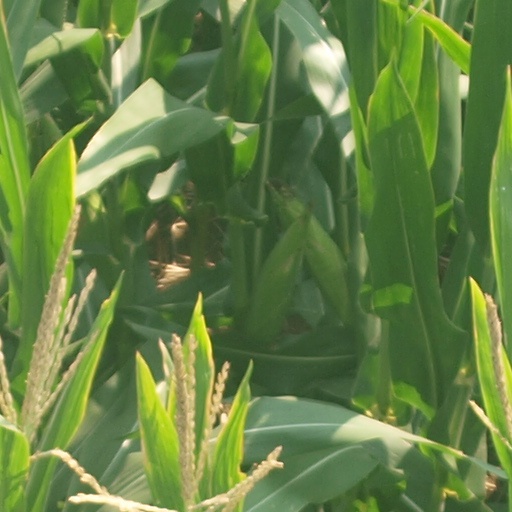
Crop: maize; corn